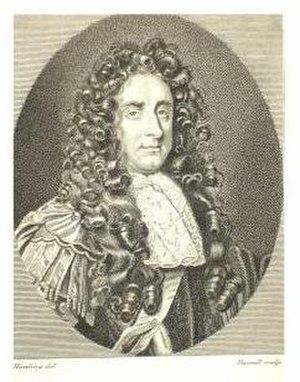
La branche ducale de Duras appartient à la maison de Durfort, dont les possessions, dès le XIᵉ siècle, s'étendaient de l'Agenois et du Quercy, jusqu'à Narbonne. Foulques de Durfort, seigneur du château de Durfort, au diocèse de Narbonne, vivait vers l'an 1050.